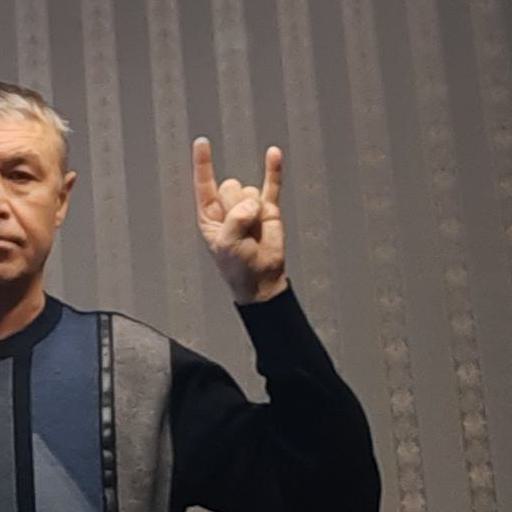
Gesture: rock